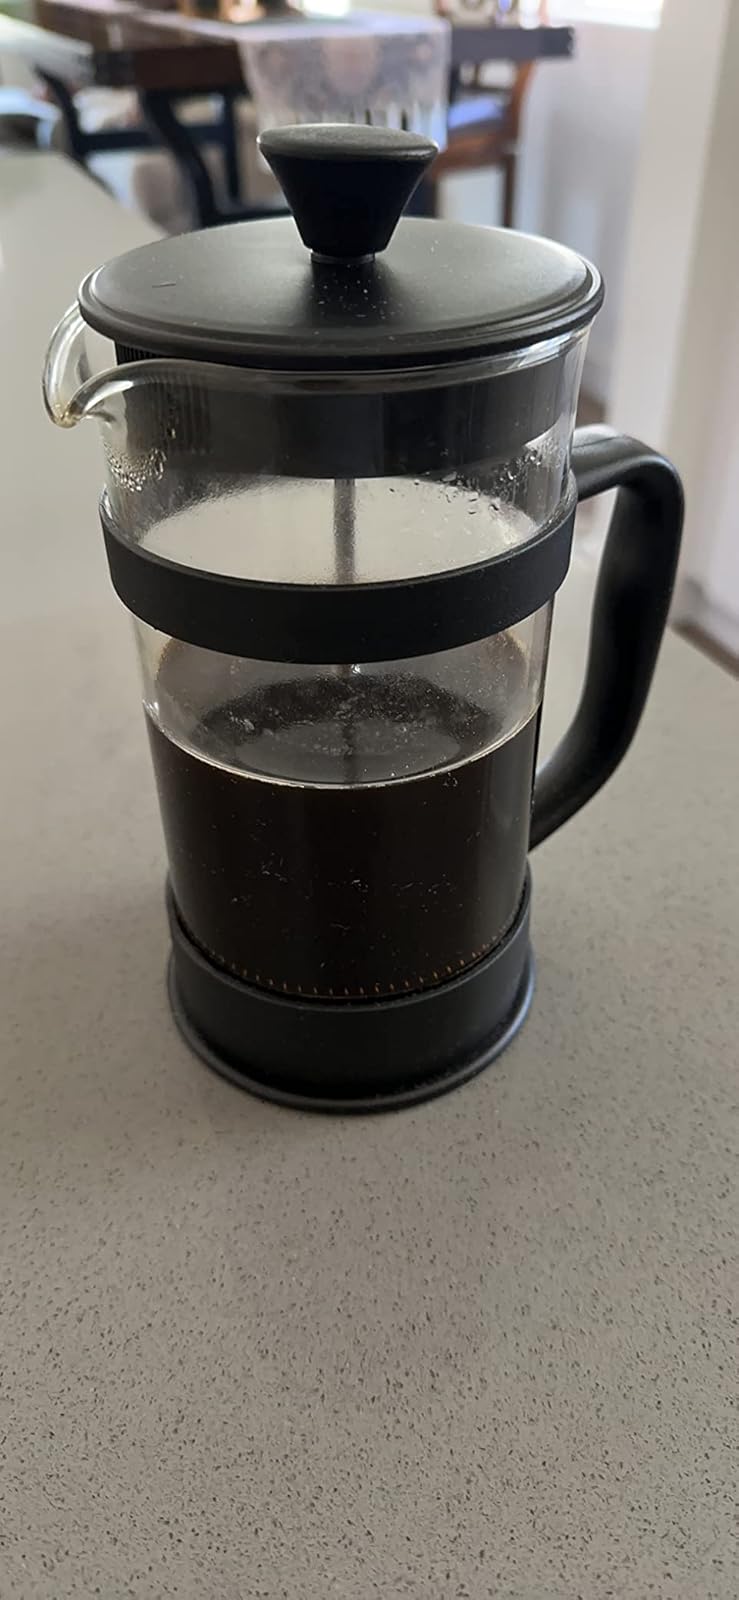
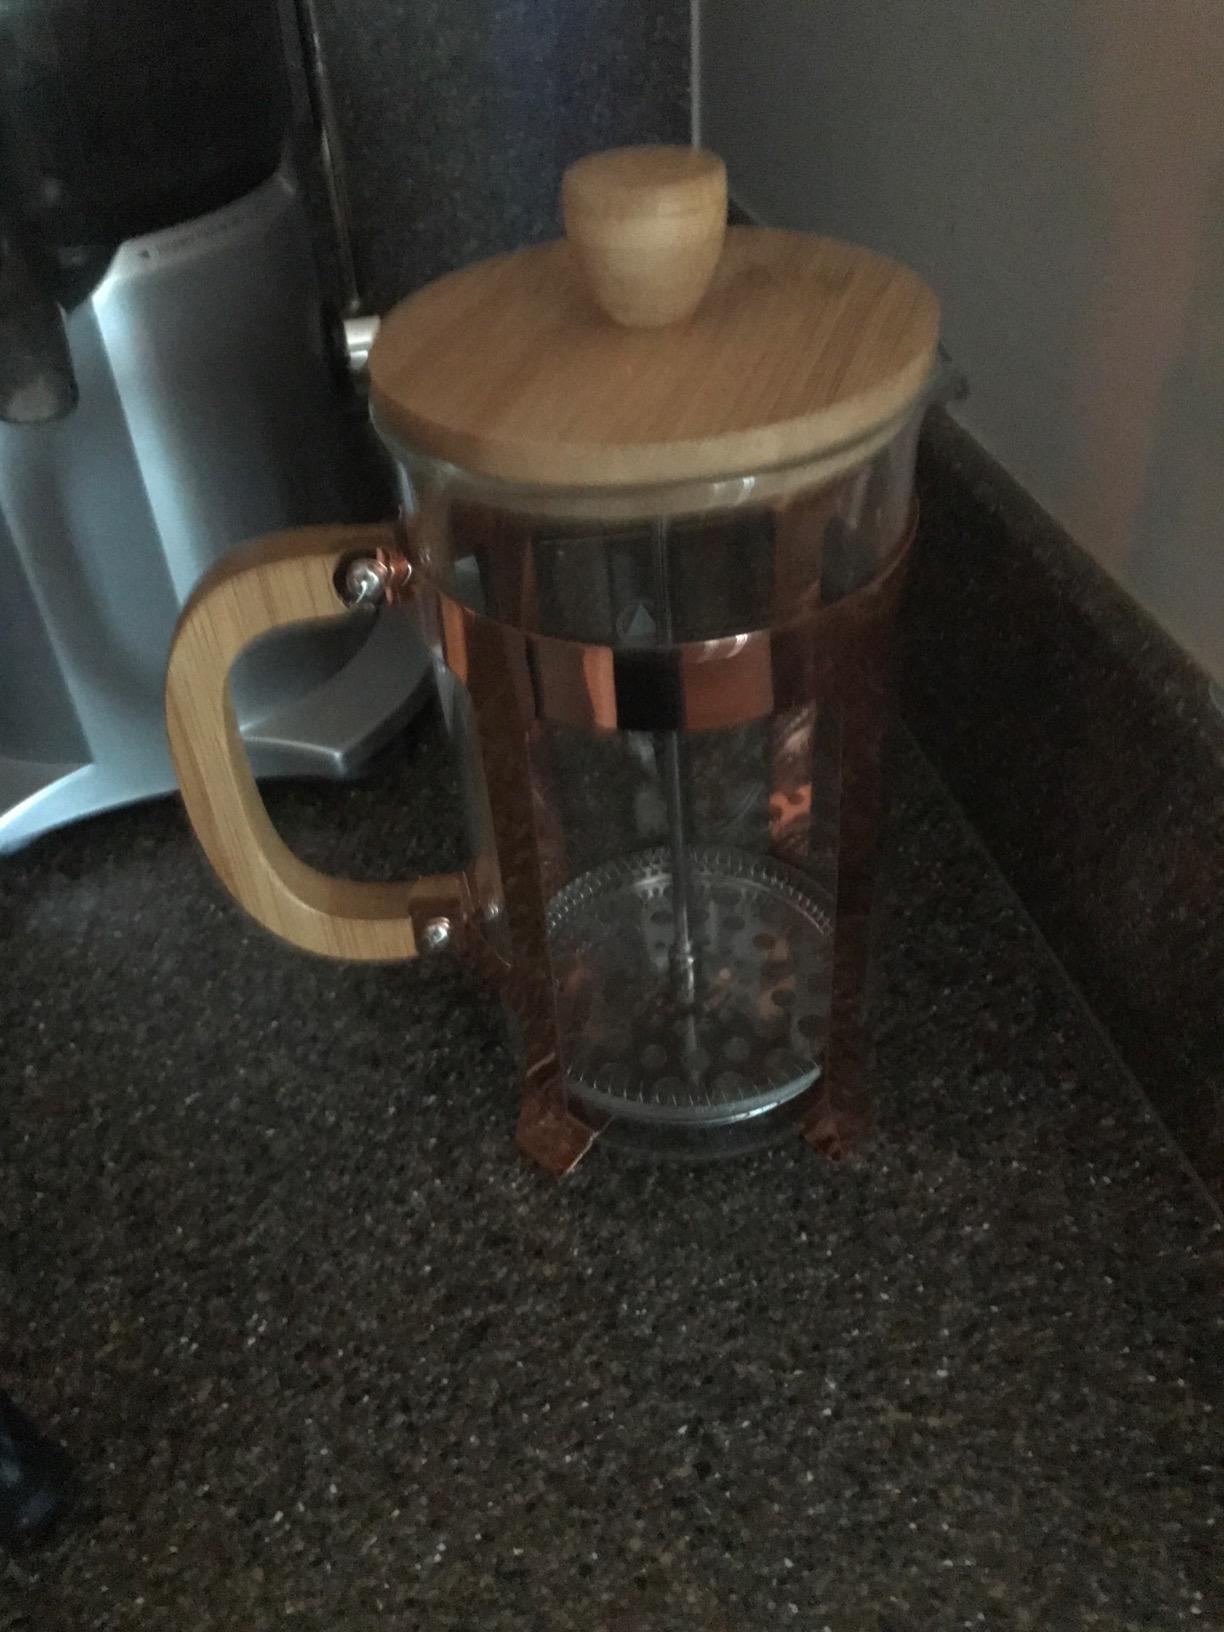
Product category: items_tea
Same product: no